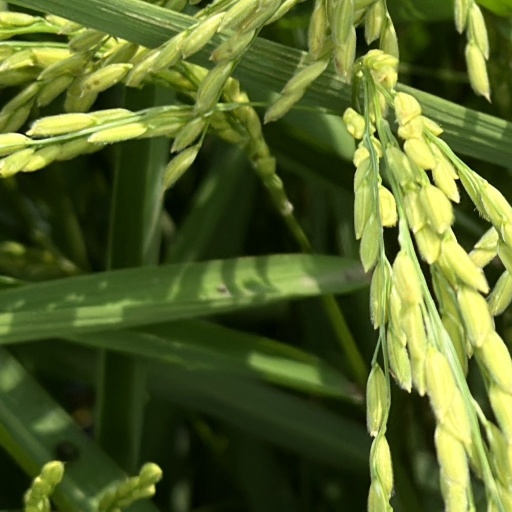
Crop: rice